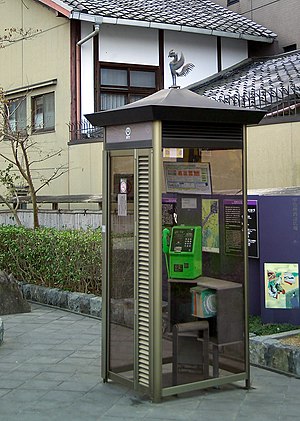
Nippon Telegraph and Telephone / Datterselskaber / Regionale
NTT-telefonboks
Nippon Telegraph and Telephone Corporation, almindeligvis kendt som NTT er en japansk telekommunikationsvirksomhed. Koncernen har hovedsæde i Tokyo og målt på omsætning er det Japans største telekommunikationsvirksomhed. NTT har 219.343 medarbejdere.